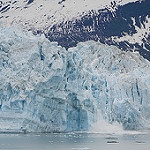
Label: glacier